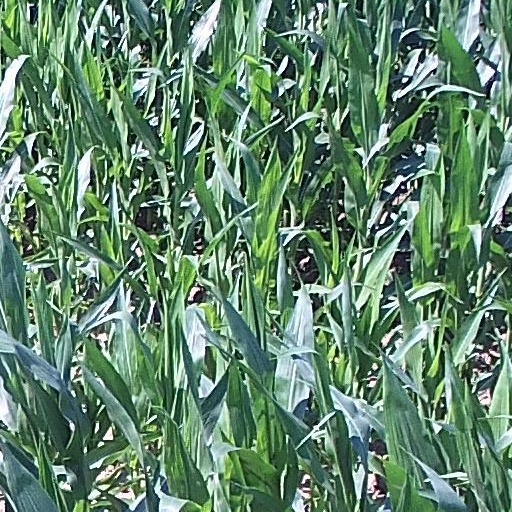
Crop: maize; corn